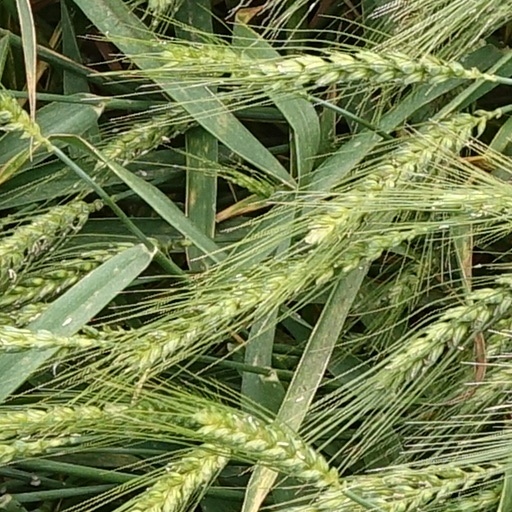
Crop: wheat